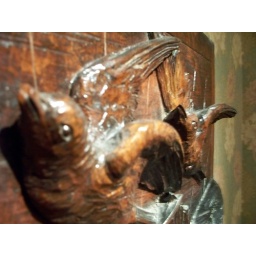
A wooden backboard engraved with birds in flight